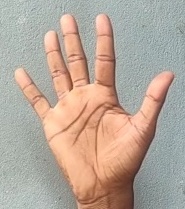
ASL sign: 5